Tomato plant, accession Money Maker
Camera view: bottom (45 deg); turntable rotation: 120 degrees
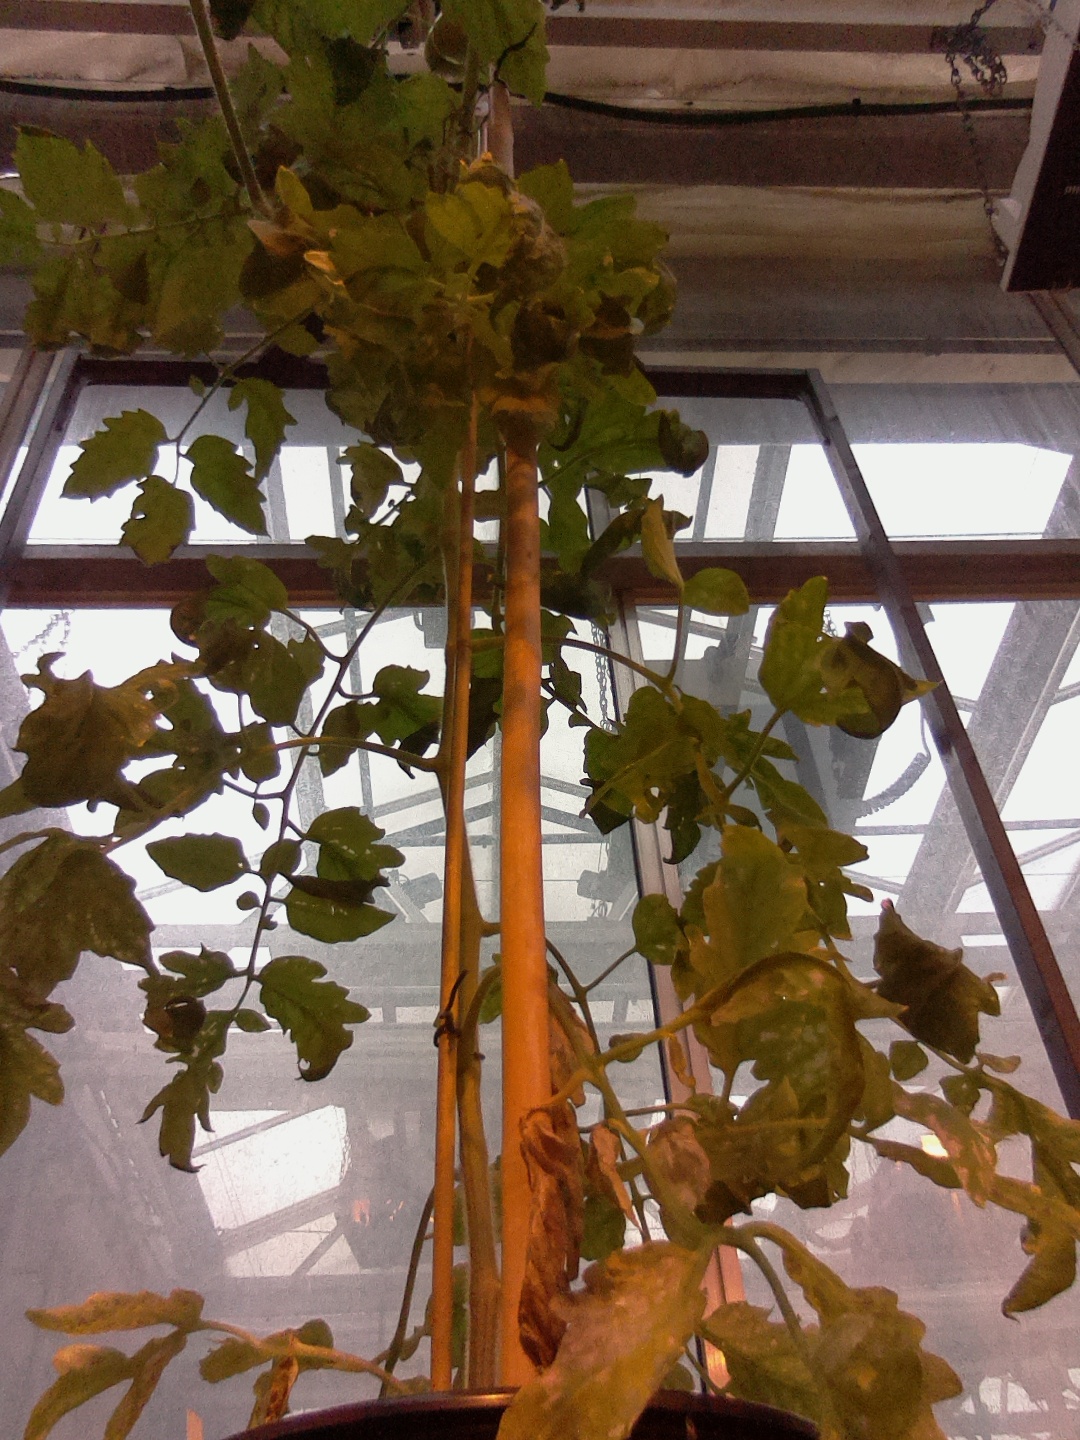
BBCH growth stage 74: 40%-50% of final fruit size